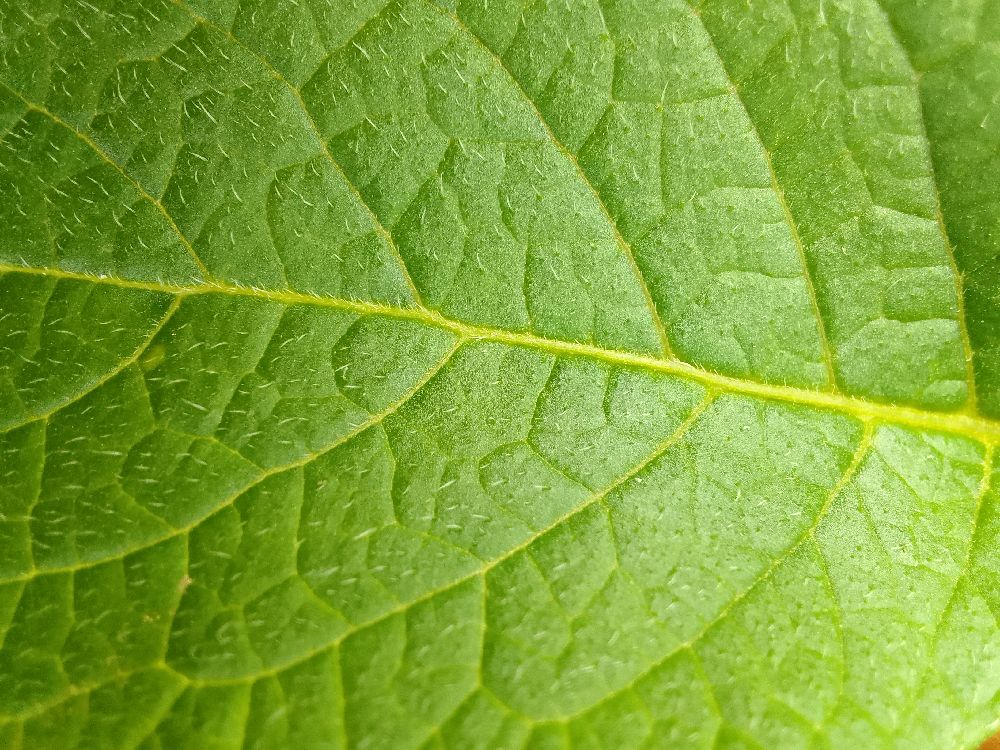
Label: Healthy